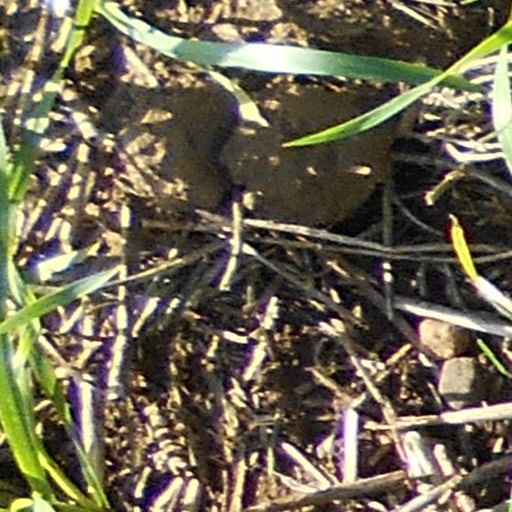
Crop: wheat